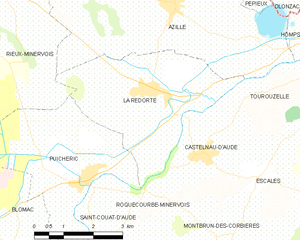
Carte des communes françaises: La Redorte